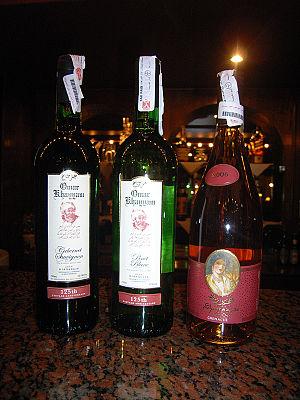
La viticulture en Égypte, si elle n'est pas la plus ancienne du monde, est celle sur laquelle nous possédons le plus de renseignements. Sous les pharaons, les fouilles menées dans les tombeaux de la période prédynastique jusqu'à l'Égypte gréco-romaine, ont donné des renseignements précieux sur la vigne et son type de conduite en hautain, l'implantation des vignobles dans le delta du Nil jusque dans les oasis, la façon de vinifier, etc.